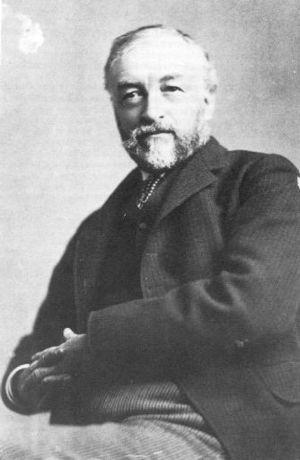
Sunao Tawara découvre la fonction de conduction de l'influx électrique des fibres de Purkinje.